Sanne Keizer

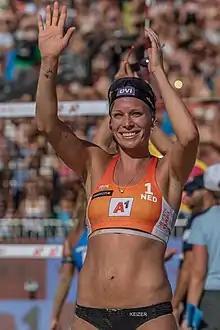
Keizer at the 2018 Vienna Major

At the end of 2017, Keizer committed to a full-time comeback to beach volleyball with Meppelink. Despite a slow start, Keizer and Meppelink soon found success by medalling on the World Tour twice in 2018. The first was a silver medal at the $75K Mersin Open in May. Three months later, they entered the $300K Vienna Major as the No. 16 seeds. They advanced to the final four undefeated, including a victory over Canada's top-seeded Melissa Humana-Paredes and Sarah Pavan. In the semifinals, they lost to the fourth-seeded Fernanda Alves and Bárbara Seixas of Brazil, but came back the next day to beat Maria Elisa and Carol to claim the bronze medal. Despite starting off the season with zero ranking points, Keizer qualified for the 2018 World Tour Finals which features the top ten teams in the world rankings. The pair did not win any of their group stage matches and tied for last place.